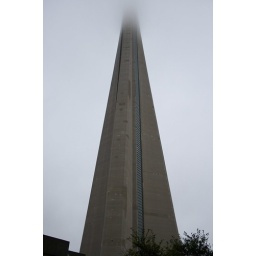
The tower hidden in the clouds